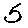
Label: 5